Chiyonoyama Masanobu

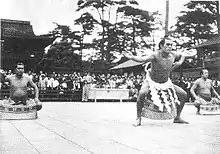
Chiyonoyama performing the "yokozuna dohyo-iri" at the Meiji Shrine in June 1951, shortly after his promotion.

In May 1949 Chiyonoyama defeated three "yokozuna", finishing with a 12–3 record, and was promoted to "ōzeki". He won two consecutive championships in October 1949 and January 1950 but was denied promotion to "yokozuna" as the Sumo Association felt he was rather young at twenty three and with his second championship being "only" a 12–3 they wanted to wait until they were sure he was ready. His October 1949 victory also coincided with the controversy over struggling "yokozuna" Maedayama being told to retire after being seen at a baseball game while he was supposed to be recuperating from illness. Chiyonoyama was eventually promoted in May 1951 after winning his third championship with a 14–1 record. He was the first "yokozuna" to be promoted without being awarded a licence by the house of Yoshida Tsukasa. During his "yokozuna" career he missed many bouts due to injury and in 1953 even asked to be demoted back to "ōzeki" so he could start over again. The Sumo Association refused this unprecedented request. Chiyonoyama finally took his first championship as a "yokozuna" in January 1955 with a playoff win over Tokitsuyama and won two more thereafter, in March 1955 and January 1957. Increasingly troubled by his knee injury to the point where he could sometimes barely walk due to the pain, he announced his retirement in January 1959.